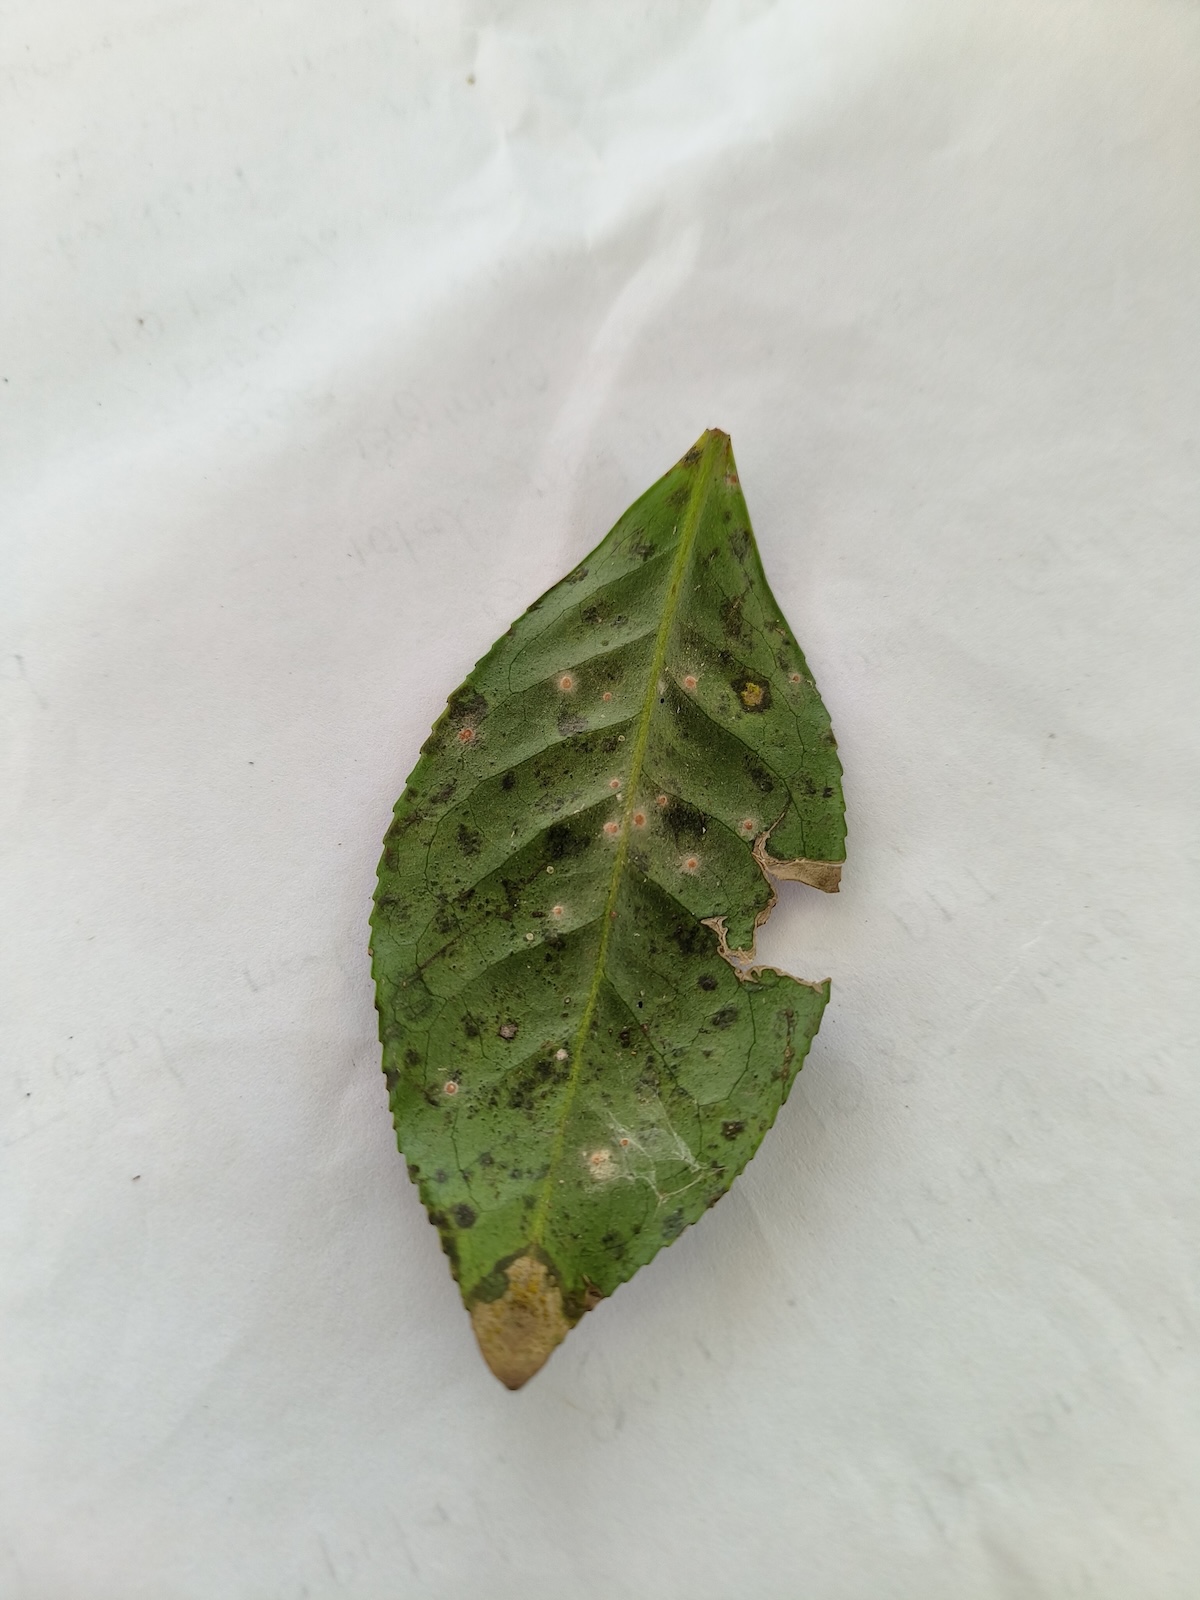
Label: Brown Blight